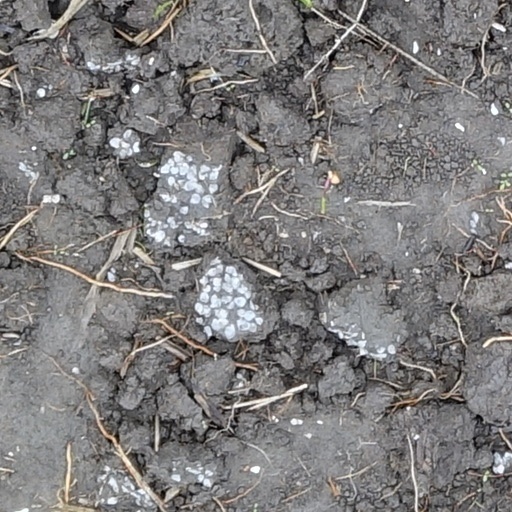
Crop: wheat